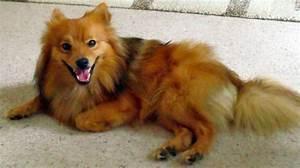
dog